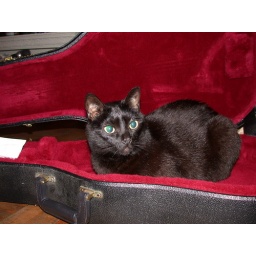
cat in the box